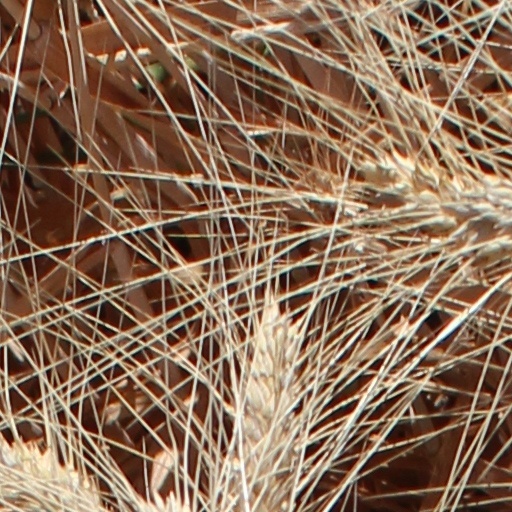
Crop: wheat